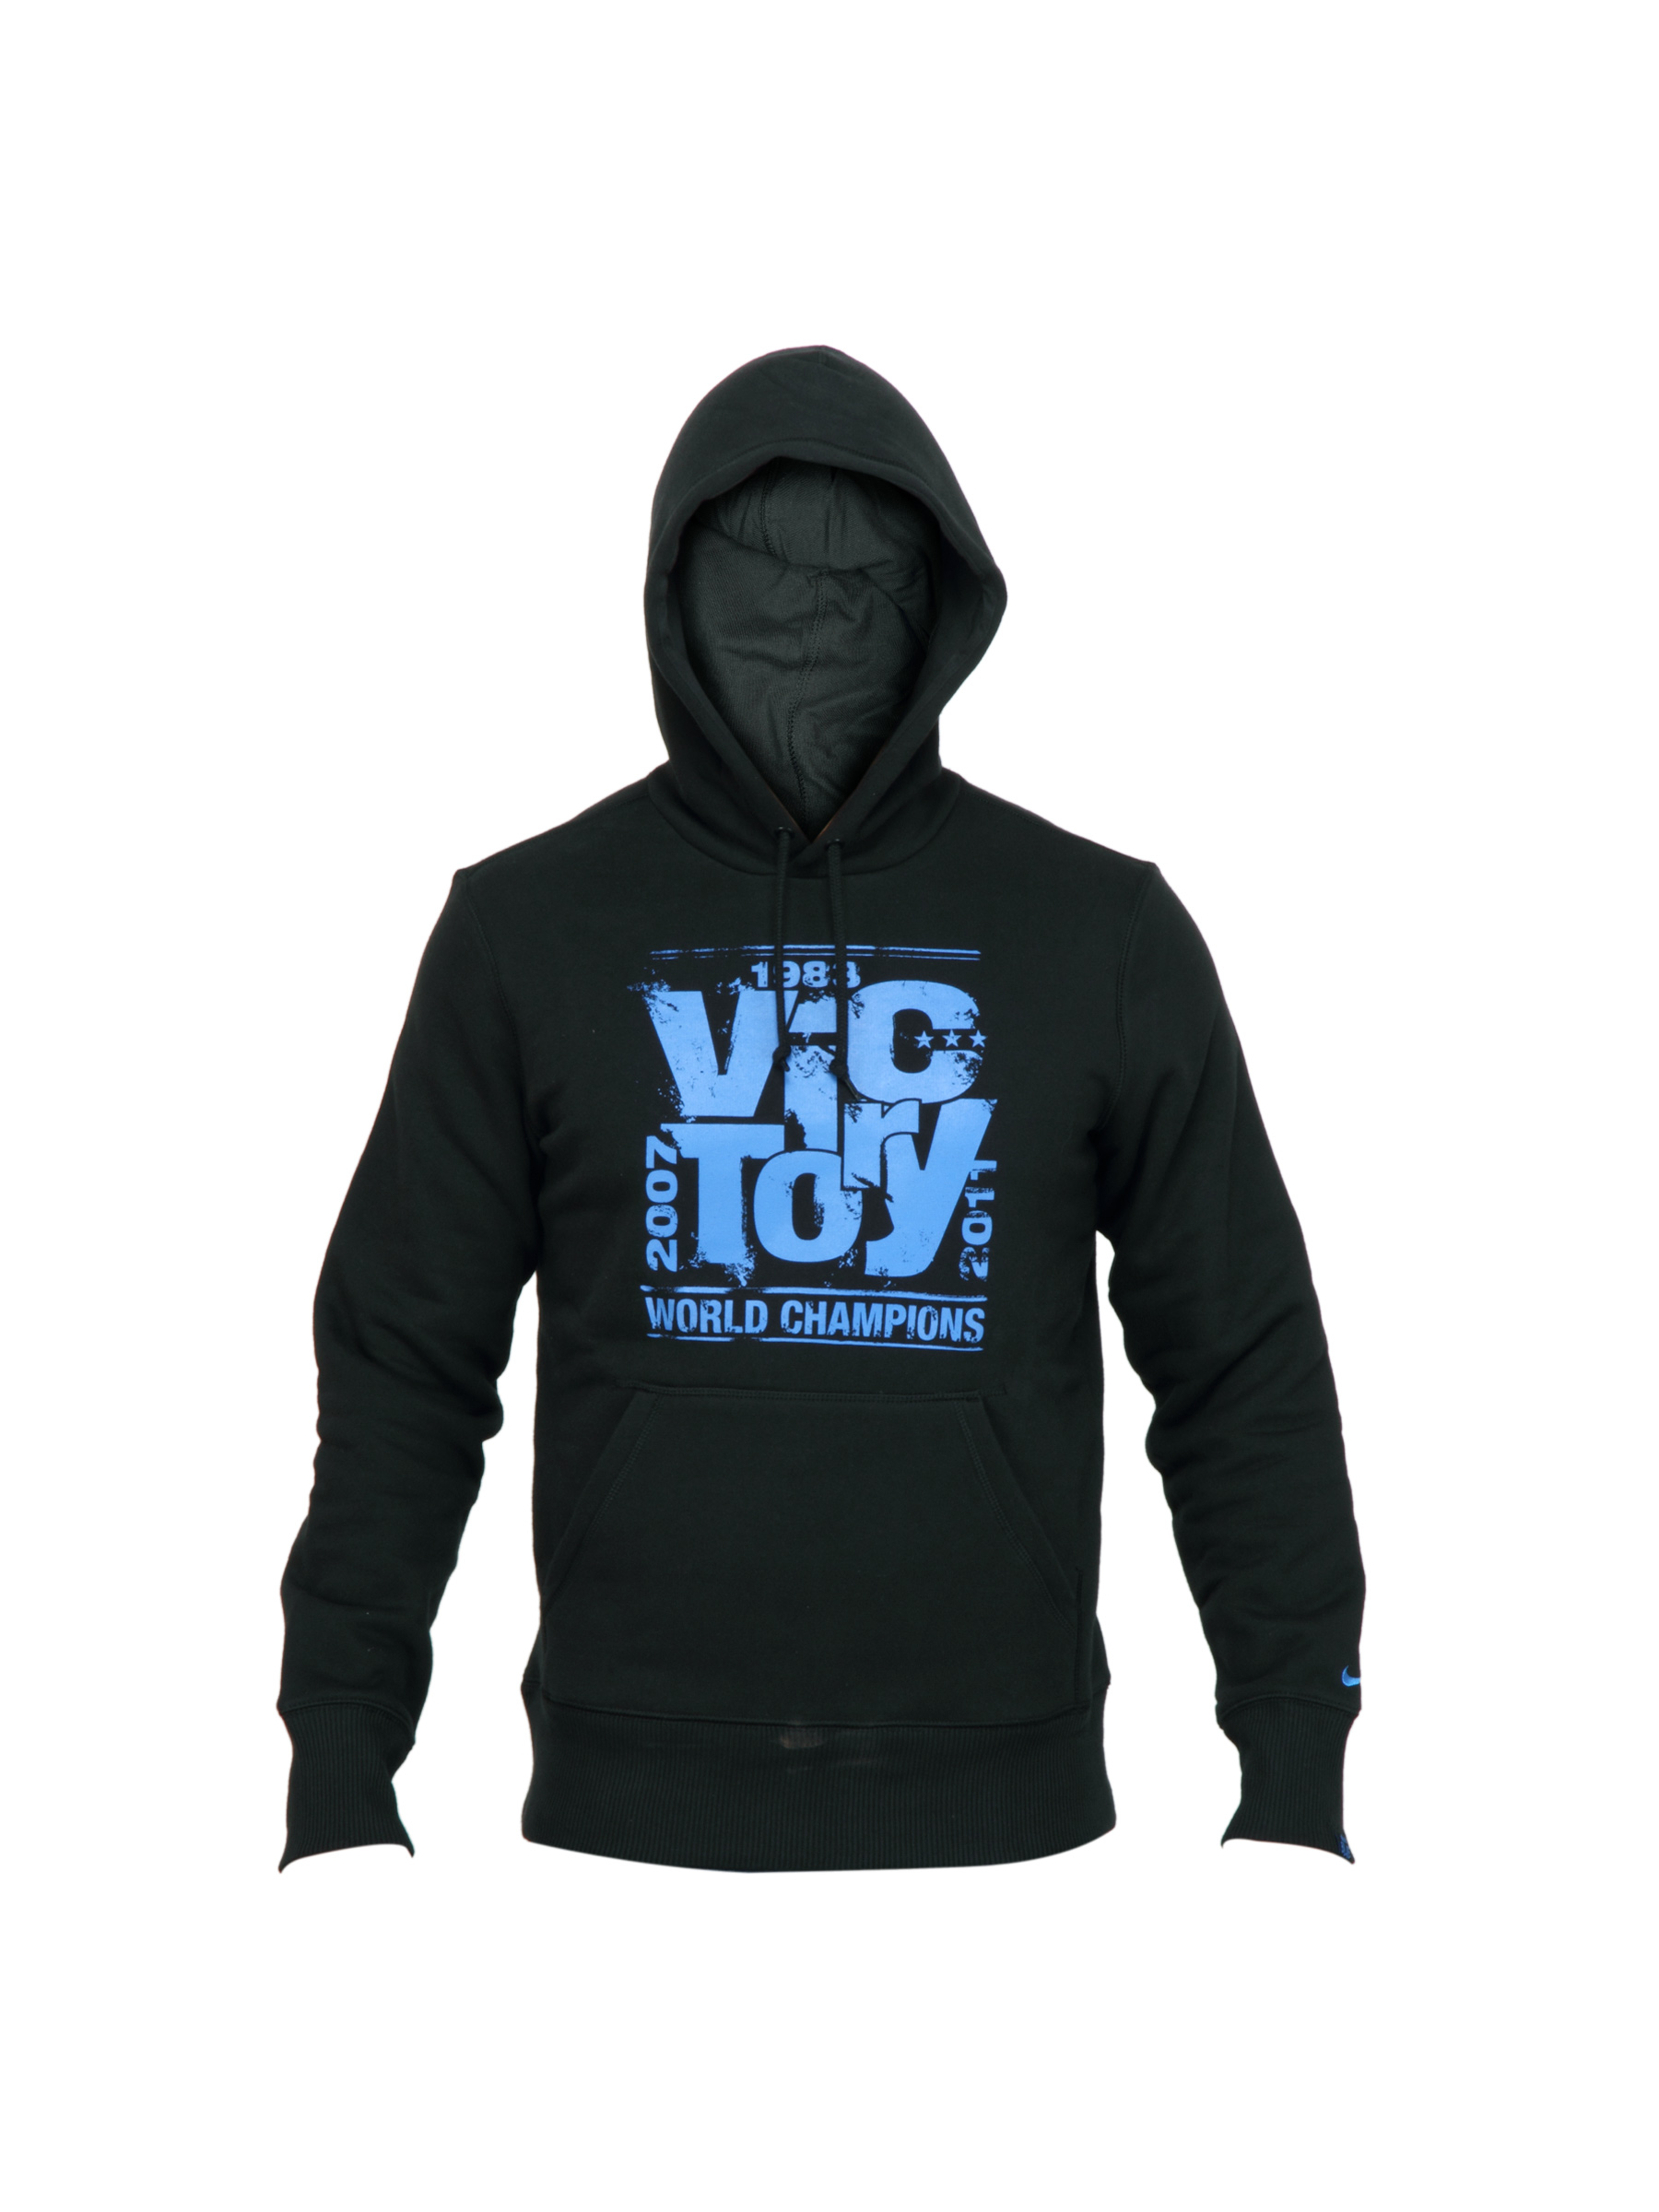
Nike Men Sptcas Black Sweatshirt
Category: Apparel / Topwear / Sweatshirts
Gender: Men
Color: Black
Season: Fall 2011
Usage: Casual